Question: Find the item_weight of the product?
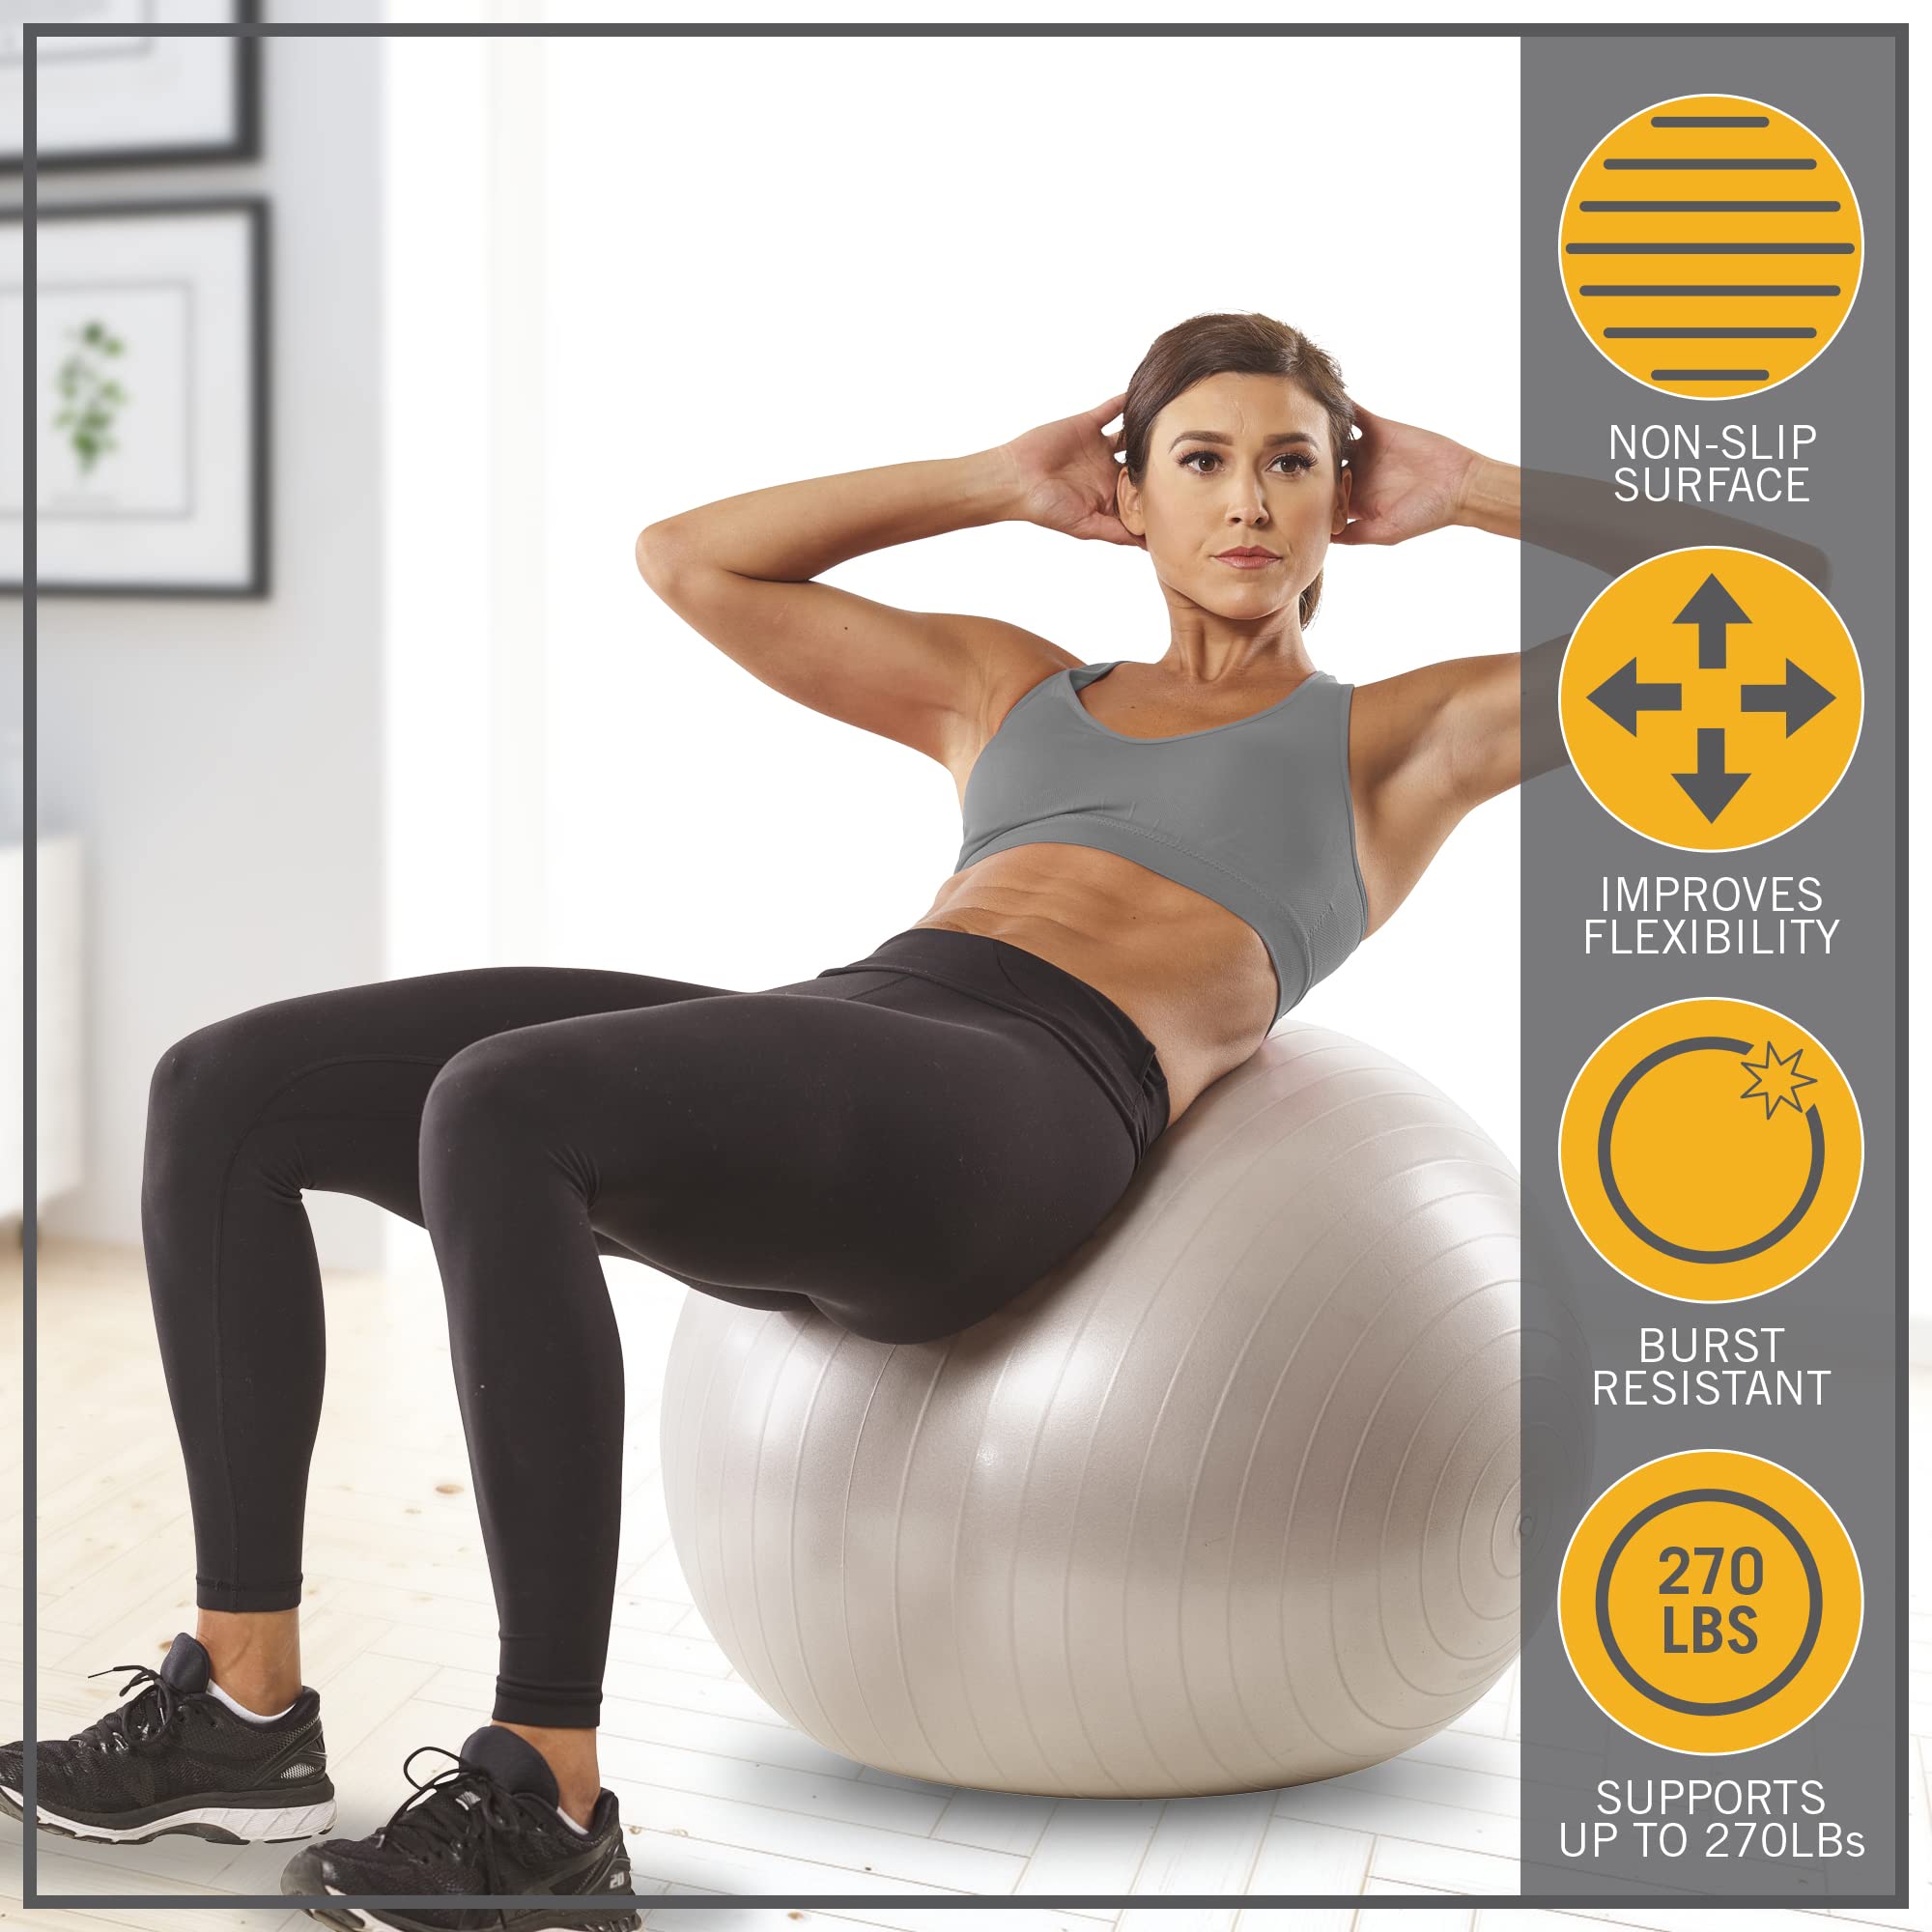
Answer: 270.0 pound